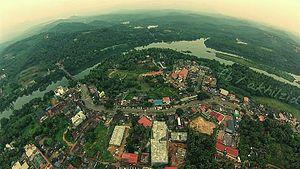
Iritty est une ville et un teluka du Kerala, district de Kannur, dans le sud de l'Inde.